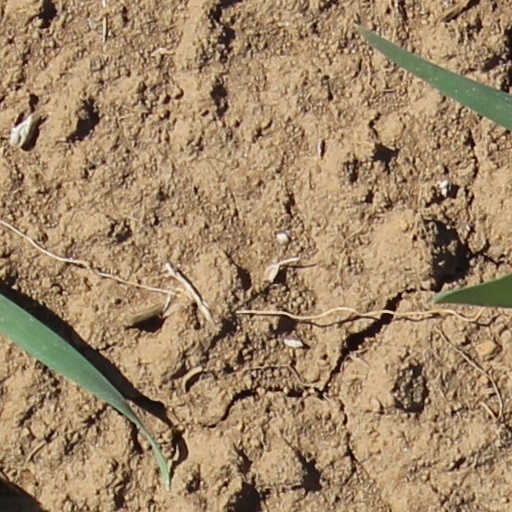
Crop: wheat